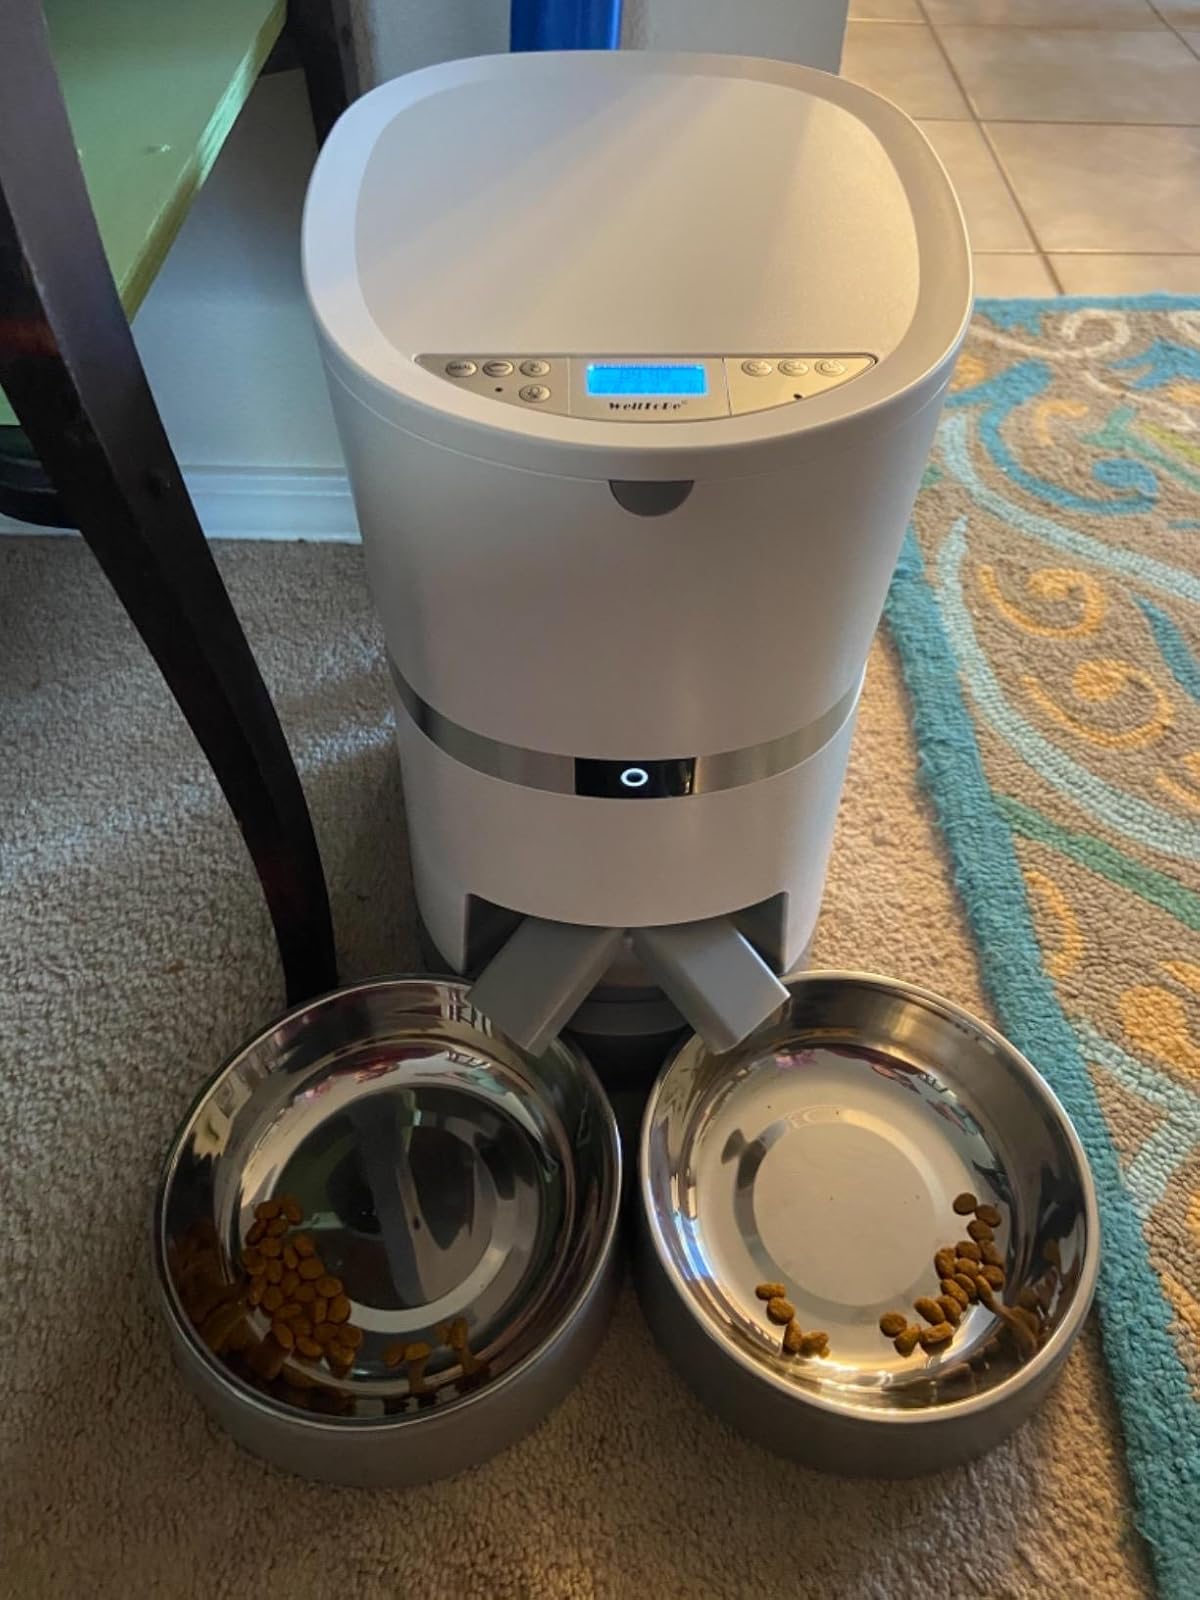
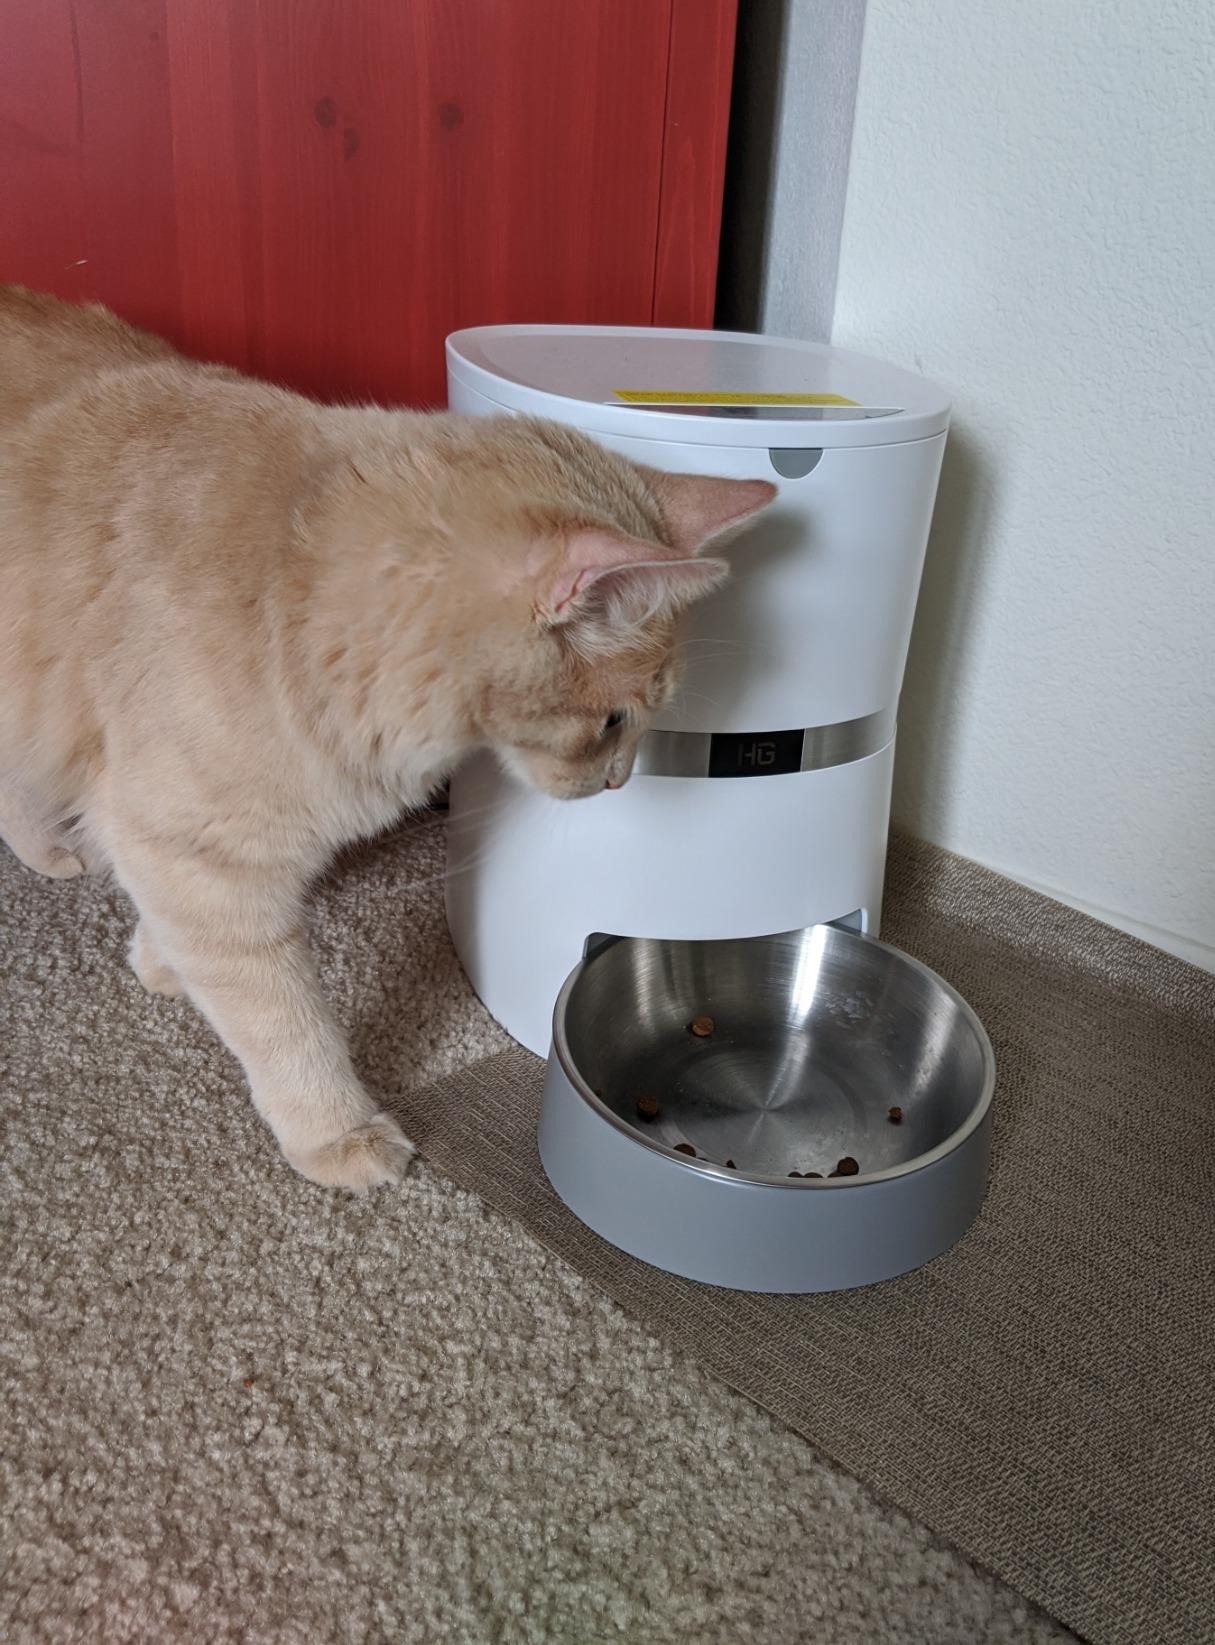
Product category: items_feeder
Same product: no